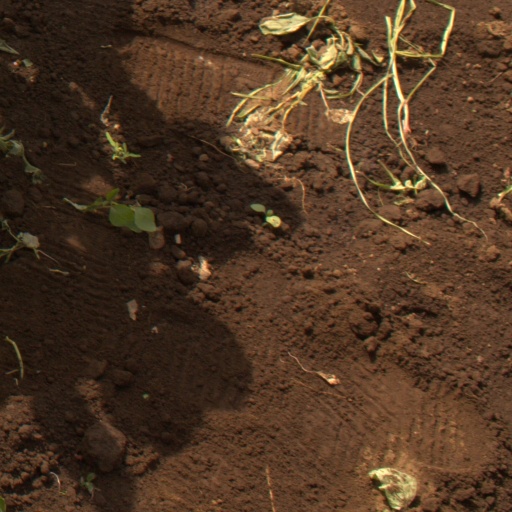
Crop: soybean